Armand Chappée

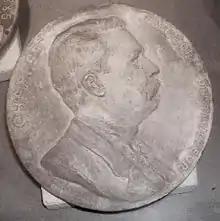
1889 medallion of Chappée by Henri Chapu

Armand Chappée (30 April 1835 – 22 September 1922) was a French iron master, founder of the Chappée group. He was the son of a grocer, found work as an accountant at an iron foundry near Le Mans, married the owner's daughter and became owner in turn. He built up the factory, introduced modern technology and made the Chappée brand of cast iron products widely recognised. He was a paternalistic employer who provided many benefits to his workers. His political views were described as "militant reactionary".